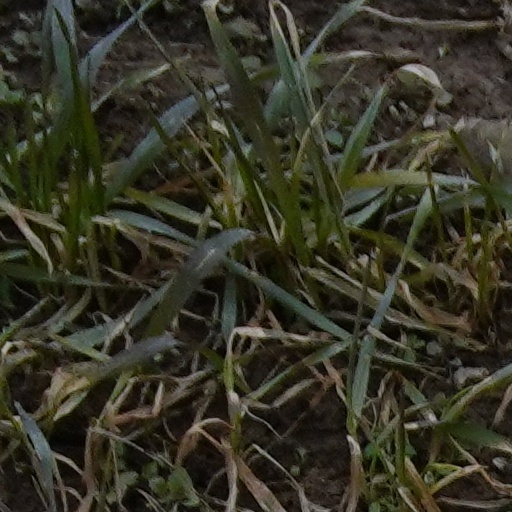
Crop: wheat